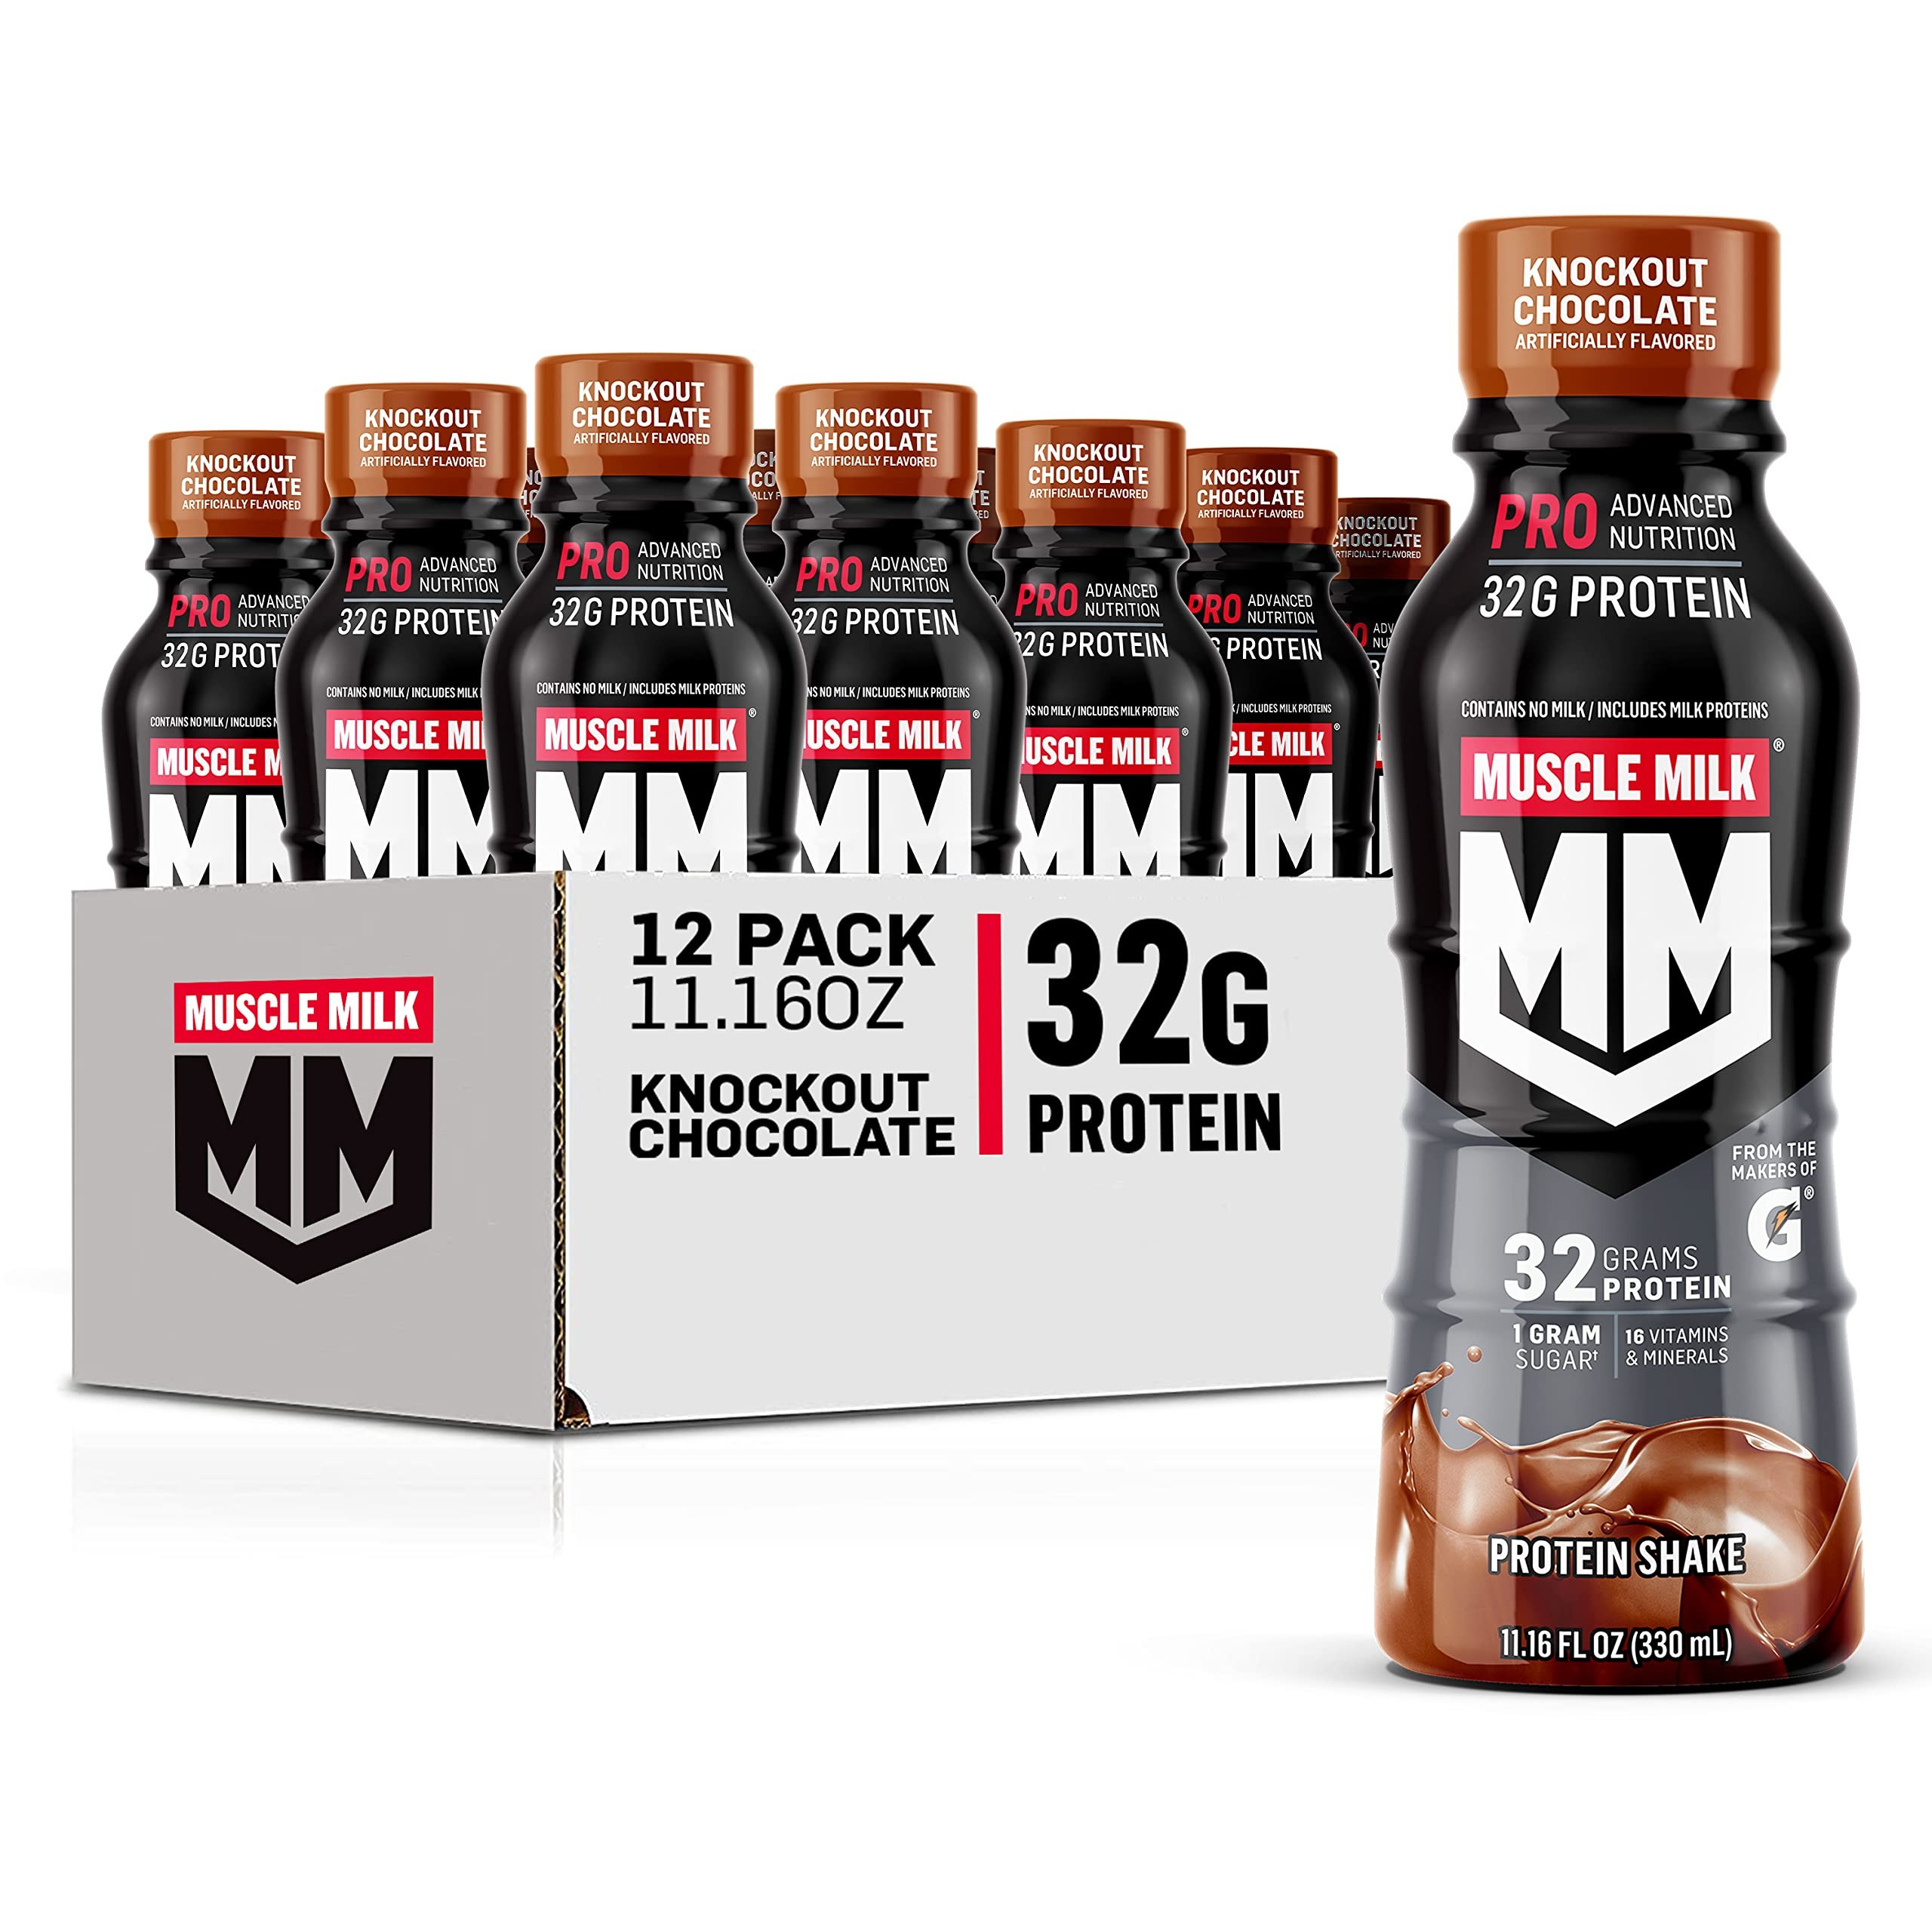
Item Name: Muscle Milk Pro Advanced Nutrition Protein Shake, Knockout Chocolate, 11.16 Fl Oz (Pack of 12), 32g Protein, 1g Sugar, 16 Vitamins & Minerals, 5g Fiber, Workout Recovery, Energizing Snack, Packaging May Vary
Bullet Point 1: Contains twelve (12) 11.16 Fl Oz Bottles of Muscle Milk Pro Advanced Nutrition Protein Shakes. Packaging may vary.
Bullet Point 2: HELPS SATISFY HUNGER AND BUILD MUSCLE – The Muscle Milk Pro Advanced Nutrition Protein Shake is an energizing protein shake that can be consumed to support post-workout recovery and muscle growth and maintenance or to satisfy hunger when you’re on-the-go in between meals.
Bullet Point 3: KEY FEATURES – Based on 1 shake, Muscle Milk Pro Advanced Nutrition Protein Shakes contain 32g protein, 1g sugar, 16 vitamins and minerals and a good source of fiber.
Bullet Point 4: GREAT TASTING SHAKE – Muscle Milk Pro Advanced Nutrition Ready to Drink Protein Shakes are smooth and delicious – just read our reviews. They taste great as is or added to coffee, oatmeal, pancakes, smoothies, and other foods when you’re looking for a protein boost.
Bullet Point 5: SCIENCE BEHIND PROTEIN – Muscle Milk Pro Advanced Nutrition provides a combination of slow releasing and fast releasing proteins to help increase amino acid levels. These essential amino acids play a role in muscle growth and maintenance of muscle mass.
Bullet Point 6: Muscle Milk Pro Advanced Nutrition Protein Shake, Knockout Chocolate, 11.16 Fl Oz Bottle, 12 Pack, 32g Protein, 1g Sugar, 16 Vitamins & Minerals, 5g Fiber, Workout Recovery, Energizing Snack, Packaging May Vary
Value: 133.92
Unit: Fl Oz

Price: 44.99